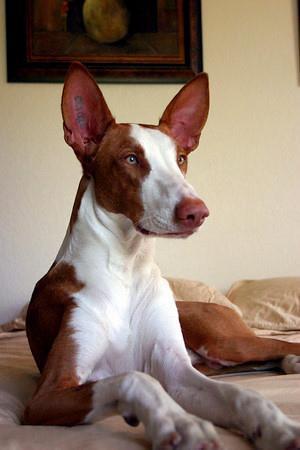
Ibizan_hound